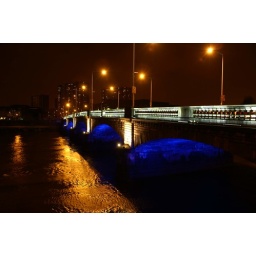
glasgow - bridge on river clyde by night